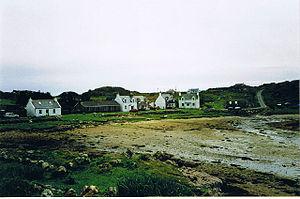
L'île de Mull, en anglais Isle of Mull, en gaélique écossais Muile, est une île du Royaume-Uni située en Écosse, dans le comté d'Argyll and Bute.
Kintra est un village sur la côte nord-ouest d'île de Mull, en Écosse. Le village se trouve dans la paroisse de Kilfinichen et Kilvickeon. Il compte environ 15 résidents permanents, en plus des visiteurs saisonniers ou récréatifs. La plus grande partie du village se présente sous la forme d'une ligne de maisons parallèles au rivage.